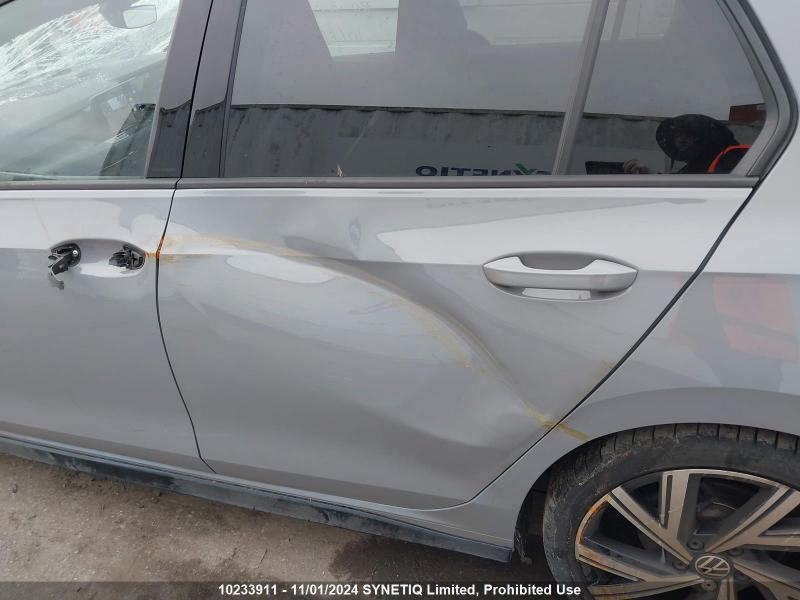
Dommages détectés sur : aile avant droite, porte avant droite, porte arrière droite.
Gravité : mineur